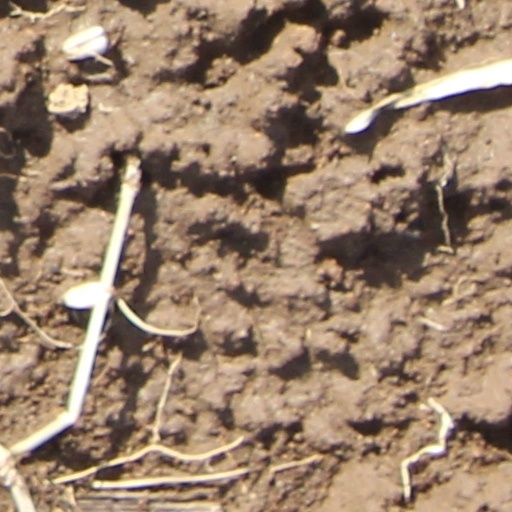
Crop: wheat